Latte macchiato

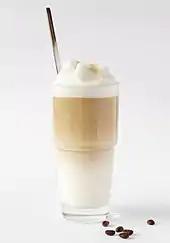
A glass of

differs from caffè latte in several ways. First, in a , espresso is added to milk, rather than milk to espresso. Second, a features more foam rather than simply hot milk. A often uses only half an espresso shot or less. Finally, a is often a layered drink, rather than being mixed.